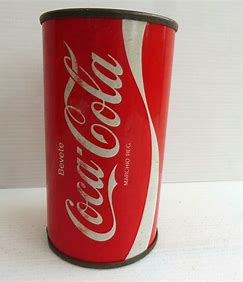
Waste category: metal